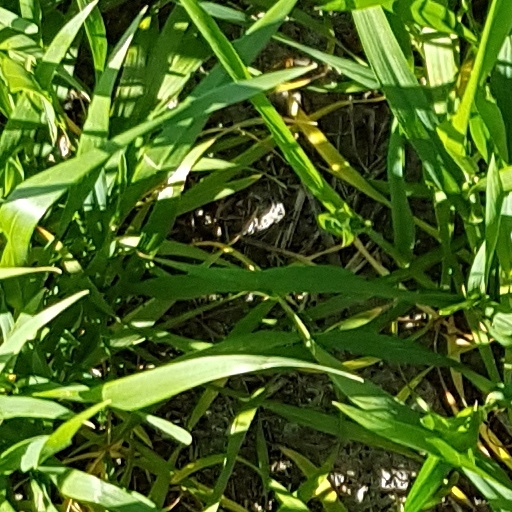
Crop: wheat